Gloria Molina

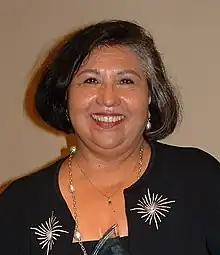
Molina in 2007

Jesús Gloria Molina (May 31, 1948 – May 14, 2023) was an American politician who served as a member of the Los Angeles City Council, the California State Assembly, the Los Angeles County Board of Supervisors and the Los Angeles County Metropolitan Transportation Authority.